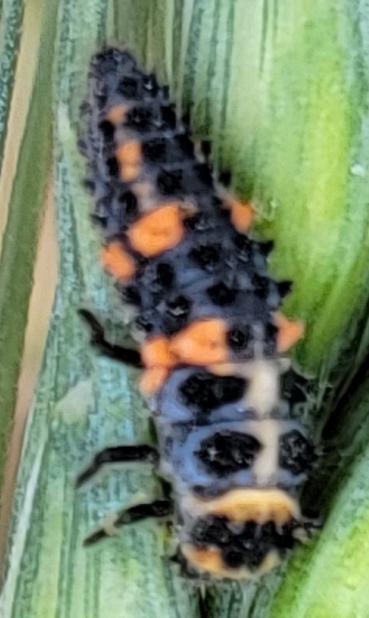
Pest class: predators